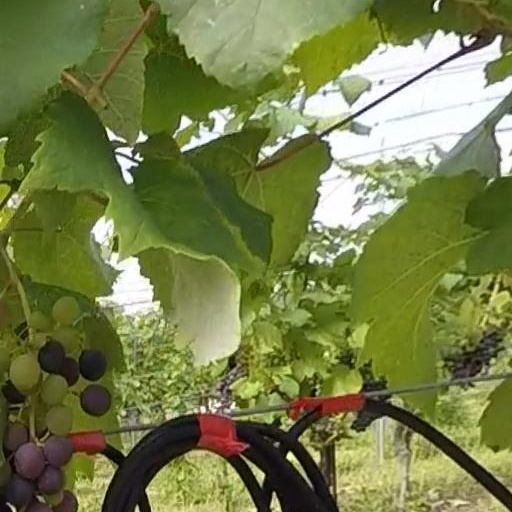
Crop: grape